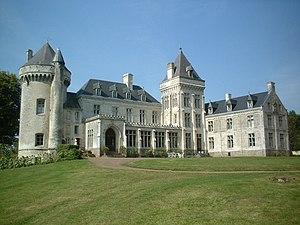
Cet article recense une partie des monuments historiques du Pas-de-Calais, en France.
Cet article recense de manière non exhaustive les châteaux, maisons fortes, mottes castrales, situés dans le département français du Pas-de-Calais. Il est fait état des inscriptions et classements au titre des monuments historiques.
Villers-Châtel est une commune française située dans le département du Pas-de-Calais en région Hauts-de-France.